Fools (2003 film)

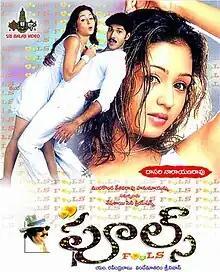
DVD cover

Fools is a 2003 Indian Telugu-language romantic comedy film directed by Dasari Narayana Rao and starring himself, Srinath and Gajala. The film is inspired by the Malayalam film "Godfather" although that film had already been remade into Telugu.